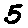
Label: 5